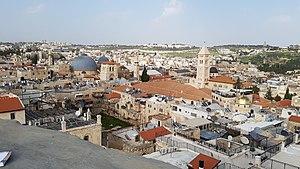
Vielle ville de Jérusalem depuis la citadelle
Les piscines de Salomon ou vasques de Salomon, ou étangs de Salomon sont situées au Sud-Ouest de Bethléem, près du camp de réfugiés de Dehaishe. Elles faisaient partie du système d'alimentation en eau des villes de Jérusalem, de Bethléem et de la piscine de l'Hérodion à l'époque romaine. Elles sont constituées de trois grands bassins à ciel ouvert, distants de 50 m chacun, avec un dénivelé de 6 mètres entre eux. Chaque piscine a une taille de plus de 100 mètres de long, 65 de large, et 10 de profondeur.
La Tour de David est une ancienne citadelle, aussi appelée la Citadelle de Jérusalem, située au nord-ouest du quartier arménien de la vieille ville de Jérusalem, édifiée près de la porte de Jaffa.